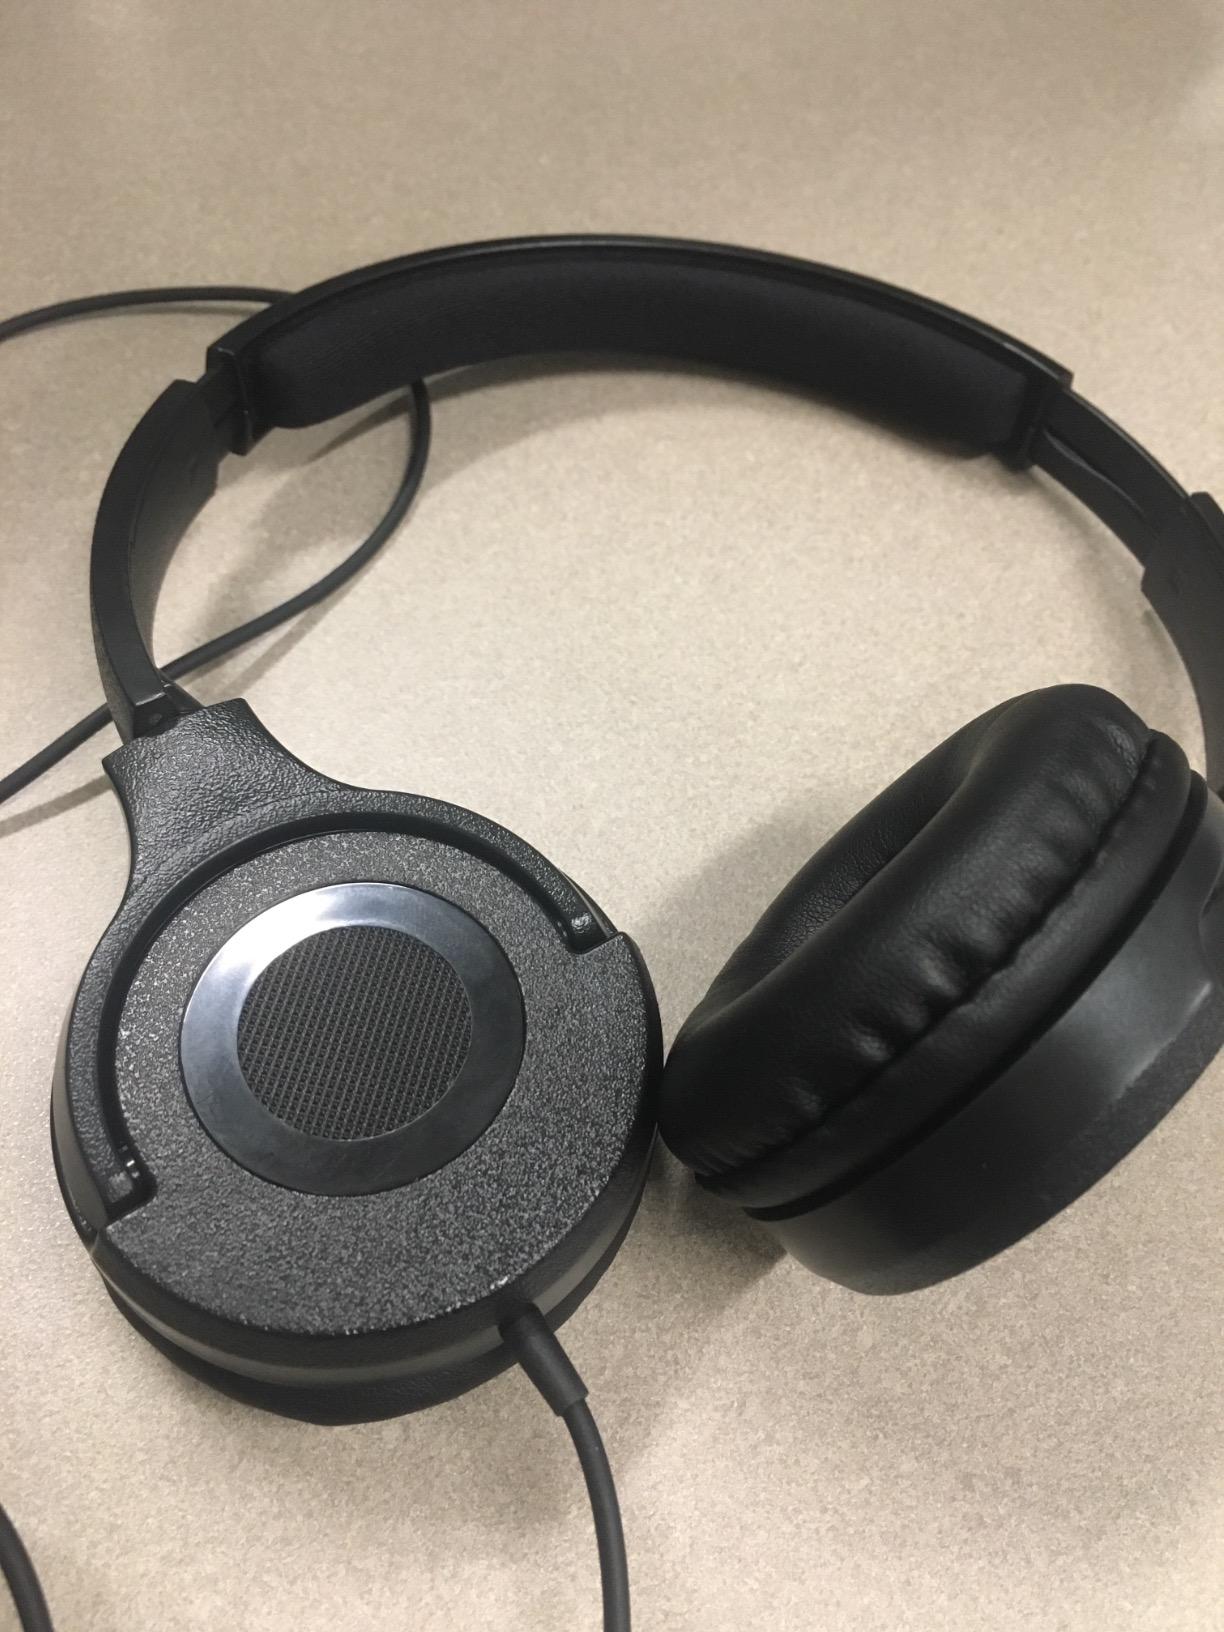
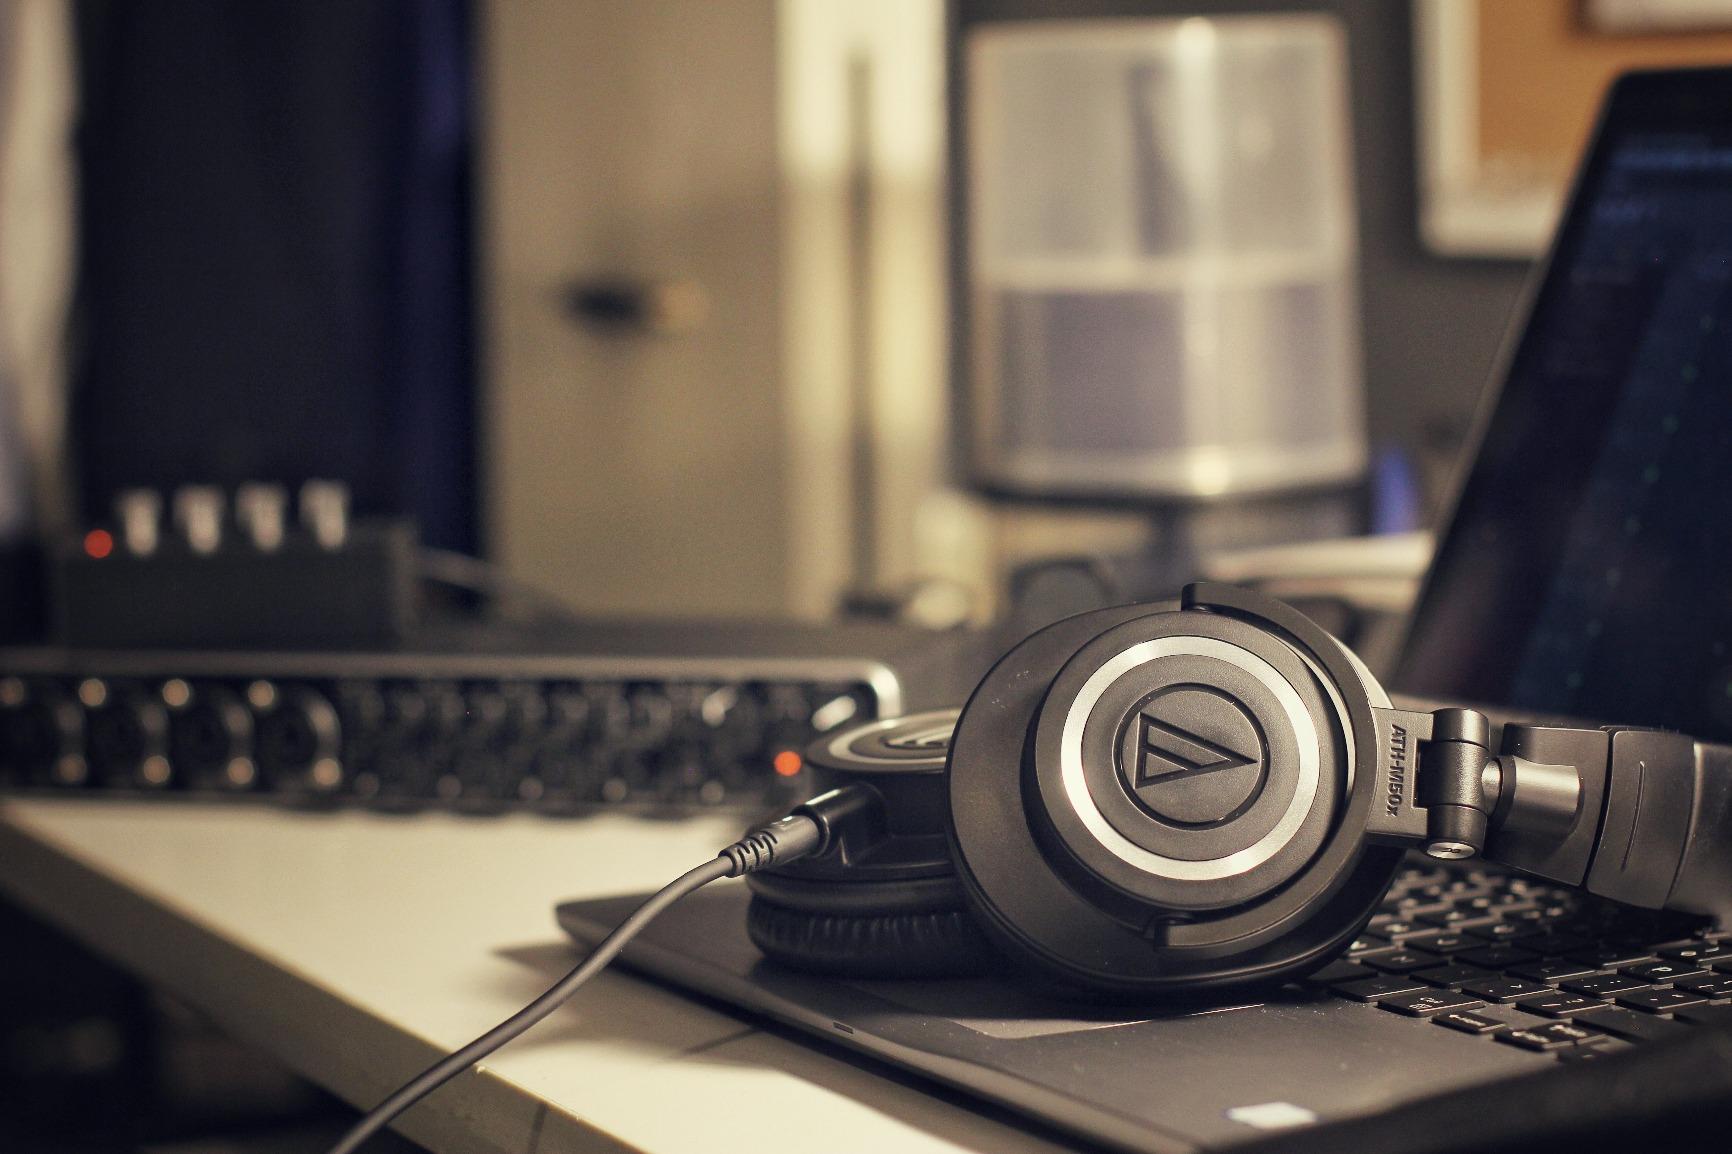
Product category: headphones
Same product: no